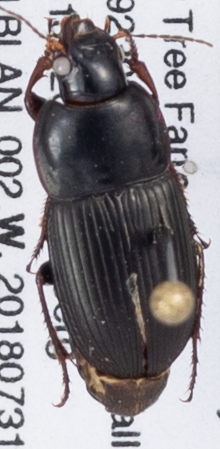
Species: Anisodactylus ovularis
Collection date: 2018-07-31
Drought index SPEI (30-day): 2.09
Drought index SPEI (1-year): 1.546
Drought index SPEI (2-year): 1.19